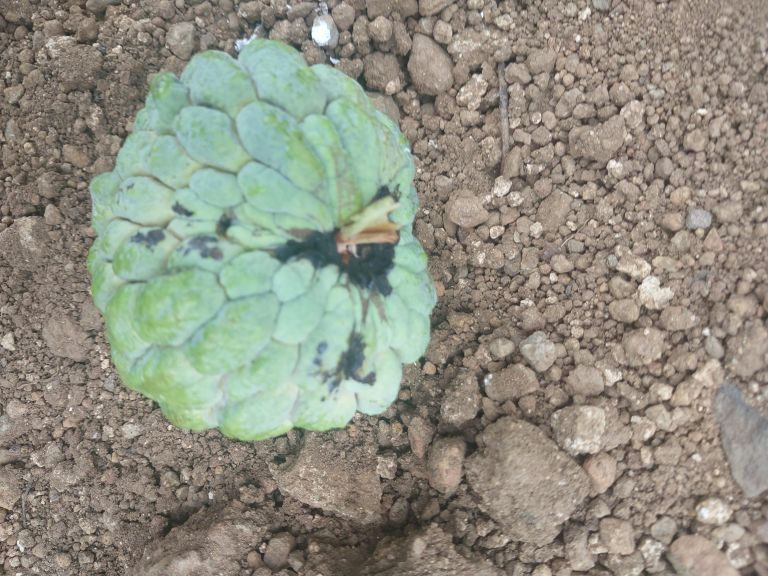
Disease label: Blank Canker